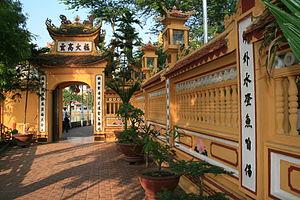
Le Viêt Nam, Viet Nam, Vietnam ou Viêtnam, en forme longue la république socialiste du Viêt Nam, est un pays d'Asie du Sud-Est situé à l'est de la péninsule indochinoise. Il partage ses frontières avec la Chine au nord, le Laos au nord-ouest et le Cambodge au sud-ouest. Sa capitale est Hanoï. La langue officielle est le vietnamien et la monnaie le dong. C'est un État communiste à parti unique, dirigé par le Parti communiste vietnamien depuis 1975.
La pagode Trấn Quốc est la plus ancienne pagode de Hanoï. Située sur une petite presqu'île du lac de l'Ouest, elle a été construite au VIᵉ siècle, sous le règne de Lý Nam Đế, puis reconstruite en partie au XVIIᵉ siècle.